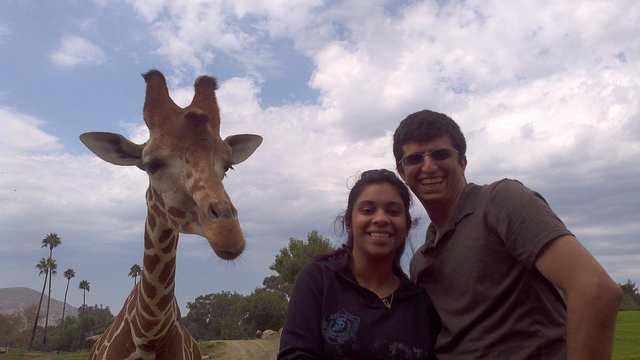
user: Given an image and a question. Answer the question in a short answer. Question: What country could these people be in? Short Answer:
assistant: kenya